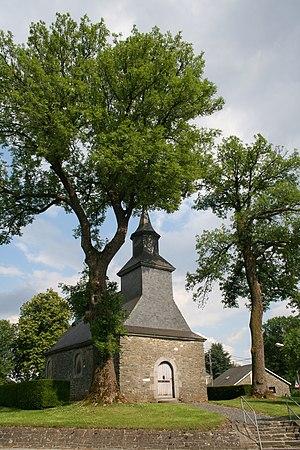
Paliseul (Belgique), la chapelle Saint-Roch (1636).
Paliseul est une commune francophone de Belgique située en Région wallonne dans la province de Luxembourg, ainsi qu’une localité où siège son administration.